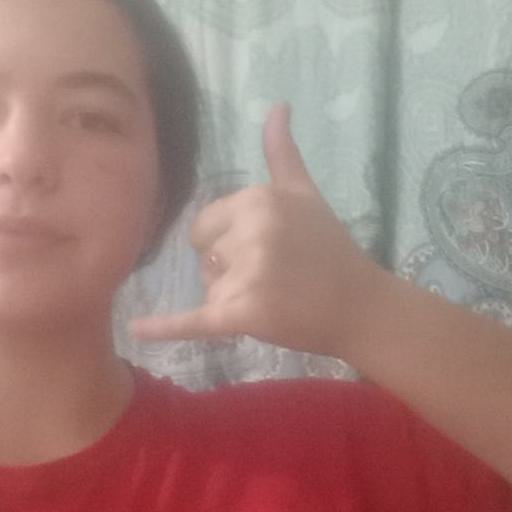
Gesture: call